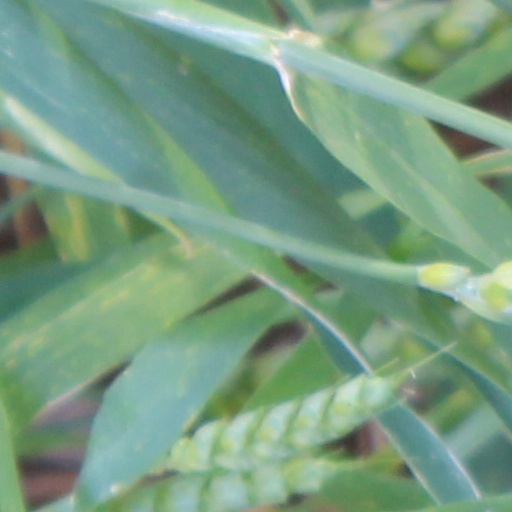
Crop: wheat